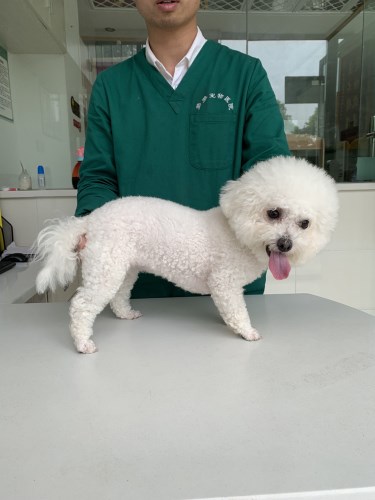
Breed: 3083-n000117-Bichon_Frise